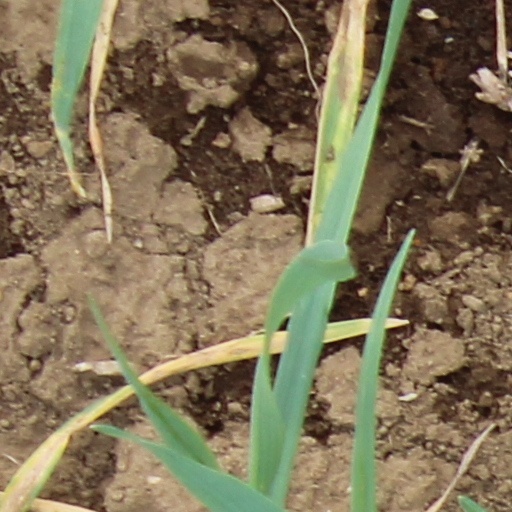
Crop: wheat